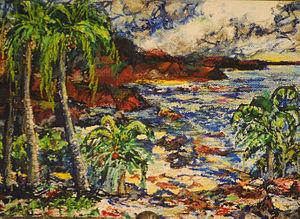
Le parc d'État de Wai ʻanapanapa est un parc d'État à Hana, sur l'île de Maui, à Hawaï. Wai'anapanapa signifie « eau douce scintillante» dans la langue hawaïenne, se référant à des courants d'eau douce à proximité et aux piscines scintillantes. Le parc propose des installations de camping, y compris une petite pelouse où les campeurs peuvent planter une tente et une salle de bains publique à proximité.